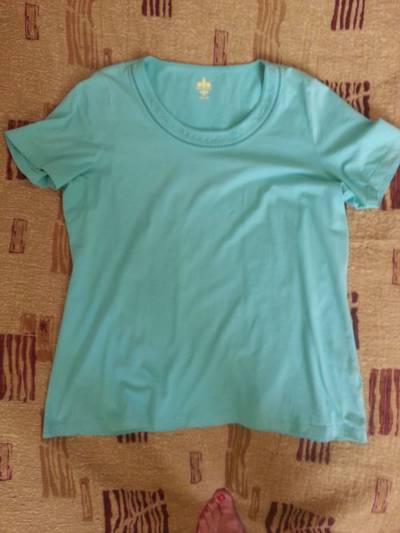
Waste category: clothes